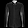
Label: Shirt